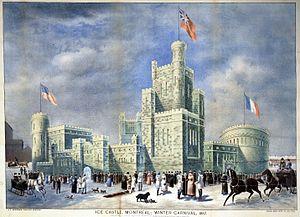
Estampe, Château de glace, Montréal
Alexander Cowper Hutchison, né à Montréal le 2 avril 1838 et décédé à Montréal en 1922, fut l'un des architectes les plus productifs et les plus prestigieux du Montréal victorien. Il fut aussi maire de la ville de Westmount.
Le Carnaval d'hiver de Montréal qui a eu lieu en février de 1883 à 1889, fut un des premiers grands événements festifs d'Amérique et a amené de nombreuses innovations qui ont marqué l'histoire de Montréal et celle du milieu des événements.